Fenton Manor railway station

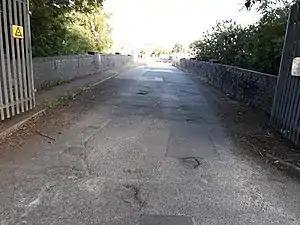
Access road bridge over the line near Fenton Manor (Currently out of use and overgrown)

Fenton Manor railway station was a station in the Fenton area of Stoke-on-Trent, opened in 1889 by the North Staffordshire Railway on its line to Leek. It was on Victoria Road and was one of two stations in the area, the other being Fenton on the Stoke-Derby Line.